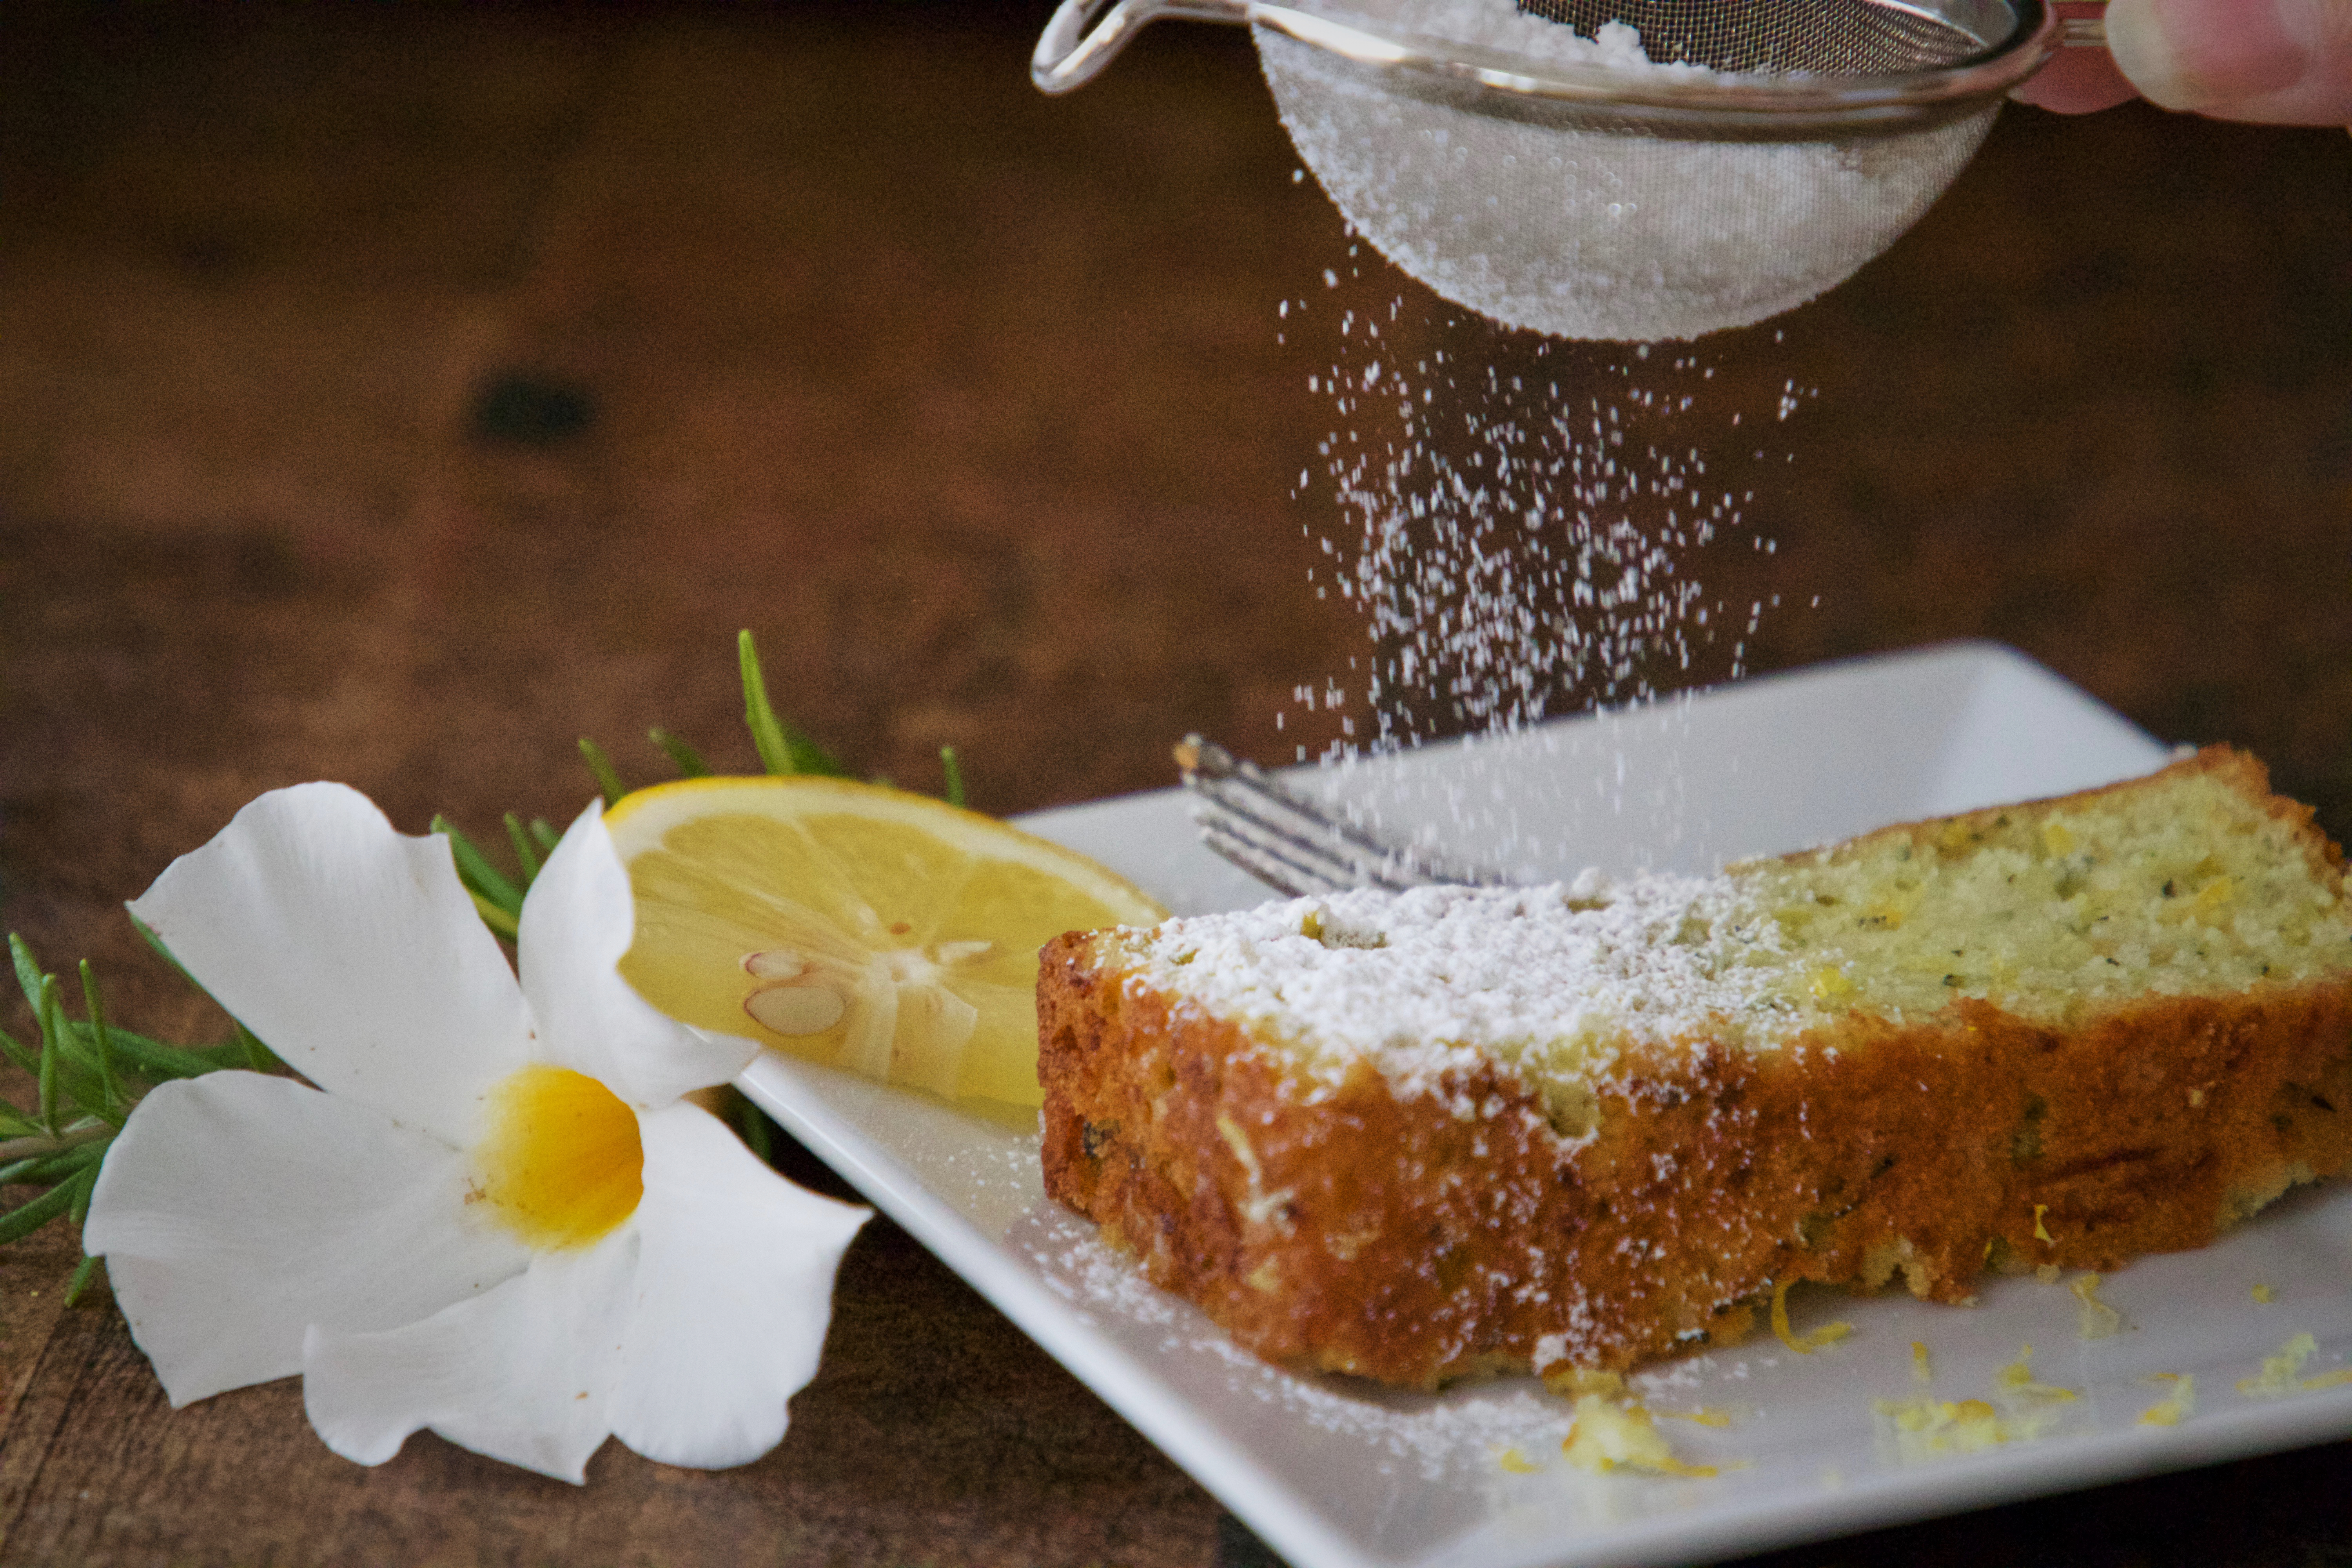
food, tableware, ingredient, plate, recipe, cuisine, dish, liquid, flower, serveware, petal, cake, produce, lime, knife, dishware, powdered sugar, lemon, comfort food, serving tray, dessert, finger food, sweetness, baked goods, kuchen, fruit, table, citrus, culinary art, bread, buckwheat flour, platter, garnish, egg, foil, la carte food, pastry, All purpose flour, semifreddo, kitchen utensil, drink, breakfast, cutting board, mascarpone, powder, baking, side dish, kitchen knife, meal, delicacy, rice flour, spoon, brunch